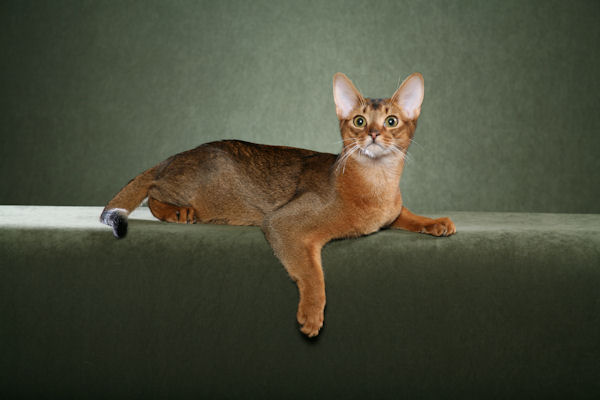
Breed: abyssinian